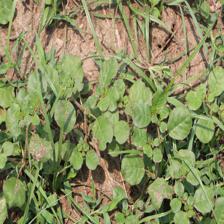
Label: BroadLeafWeed